Claude Turmes

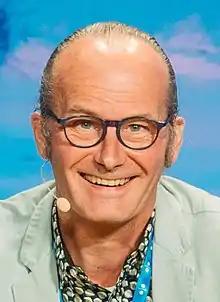
Turmes in 2017

Claude Turmes (born 26 November 1960) is a Luxembourgish politician who served as a Member of the European Parliament (MEP) from 1999 until 2018. He is a member of the Green Party, part of the European Green Party.